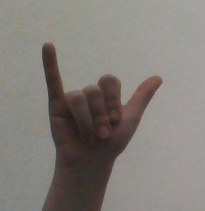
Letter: ya